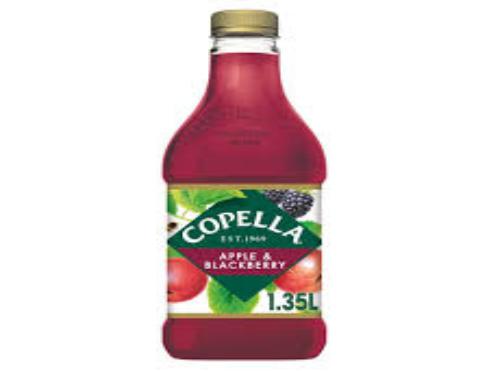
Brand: copella
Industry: Food